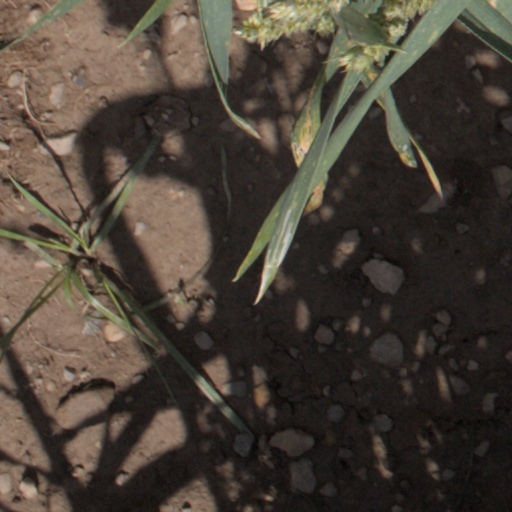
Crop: wheat